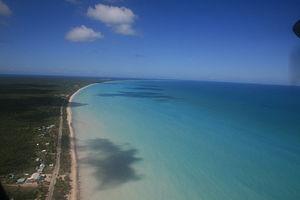
Ouvea vu d'avion
La Nouvelle-Calédonie est une collectivité française composée d'un ensemble d'îles et d'archipels d'Océanie, situés en mer de Corail et dans l'océan Pacifique Sud. L'île principale est la Grande Terre, longue de 400 km et comptant 64 km en sa plus grande largeur.
Ouvéa est un atoll de la mer de Corail, le plus septentrional de l'archipel des îles Loyauté, au nord-est de la Grande Terre de la Nouvelle-Calédonie. Ouvéa est également une commune française dont le centre administratif et démographique est Fayaoué au centre de l'île. Peuplée par des populations kanak et polynésiennes, Ouvéa voit s'installer des missionnaires catholiques et protestants à partir de la seconde moitié du XIXᵉ siècle, mais elle ne devient pas colonie de peuplement. Elle a été le théâtre de la prise d'otages d'Ouvéa en 1988.